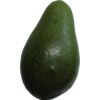
Label: green_avocado